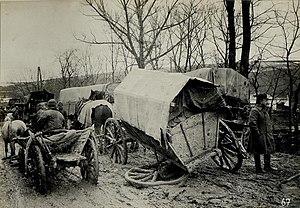
La bataille de Rovno ou de Rivne est une opération de la Première Guerre mondiale sur le front de l'Est, survenue pendant l'automne 1915 dans le secteur de Rivne, à la frontière de la Galicie austro-hongroise et de la Volhynie russe, en Ukraine actuelle. Elle oppose l'Autriche-Hongrie, soutenue par l'Empire allemand, à l'Empire russe. L'offensive de l'armée austro-hongroise, qui cherche à exploiter ses succès de l'été 1915, se heurte à une forte contre-attaque de l'armée russe et elle n'est sauvée de la déroute que par l'intervention de renforts de l'armée allemande.